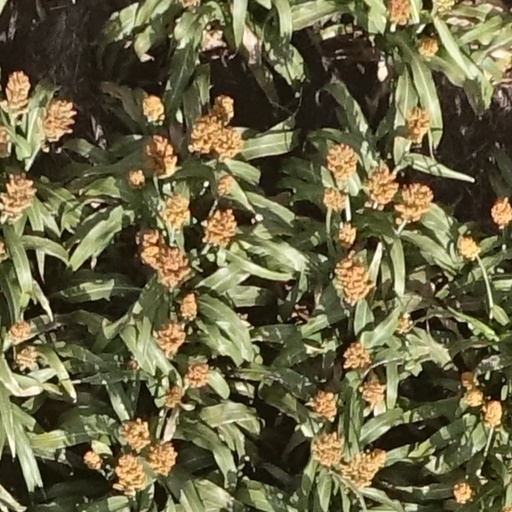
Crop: sorghum